Zlatan Alomerović

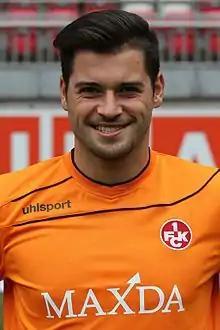
Alomerović with 1. FC Kaiserslautern

Zlatan Alomerović (born 15 June 1991) is a Serbian professional footballer who plays as a goalkeeper for Cypriot club AEK Larnaca.